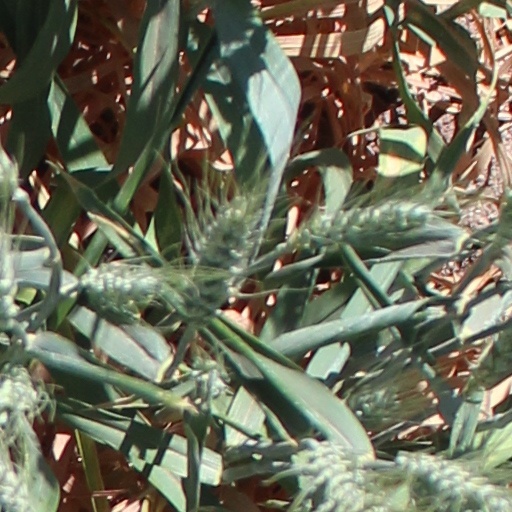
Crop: wheat